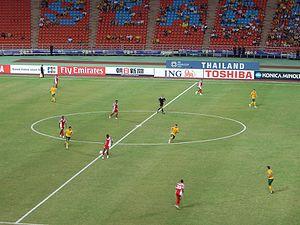
L'histoire de l'équipe d'Australie de football commence dans les années 1920.